Stony Brook University

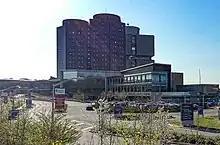
Stony Brook University Hospital at the East Campus

The Engineering Quad is located near the Academic Mall, and contains the Engineering, Light Engineering, Heavy Engineering, and Computing Center facilities. The Javits Lecture Center, Social and Behavioral Sciences building, Computer Science building, New Computer Science building and Student Union facilities are also on the West Campus. The Life Sciences complex, also on the West Campus, consists of the Life Sciences building, Laufer Center for Physical and Quantitative Biology, Centers for Molecular Medicine, Bioengineering building, and the Institute for Advanced Computational Science.